Lexus LF

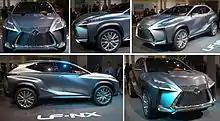
Lexus LF-NX at Frankfurt Motor Show, 2013

Introduced at the September 2013 Frankfurt Motor Show as a compact crossover. It previewed the production Lexus NX (AZ10) later unveiled in April 2014 at the Beijing Auto Show.